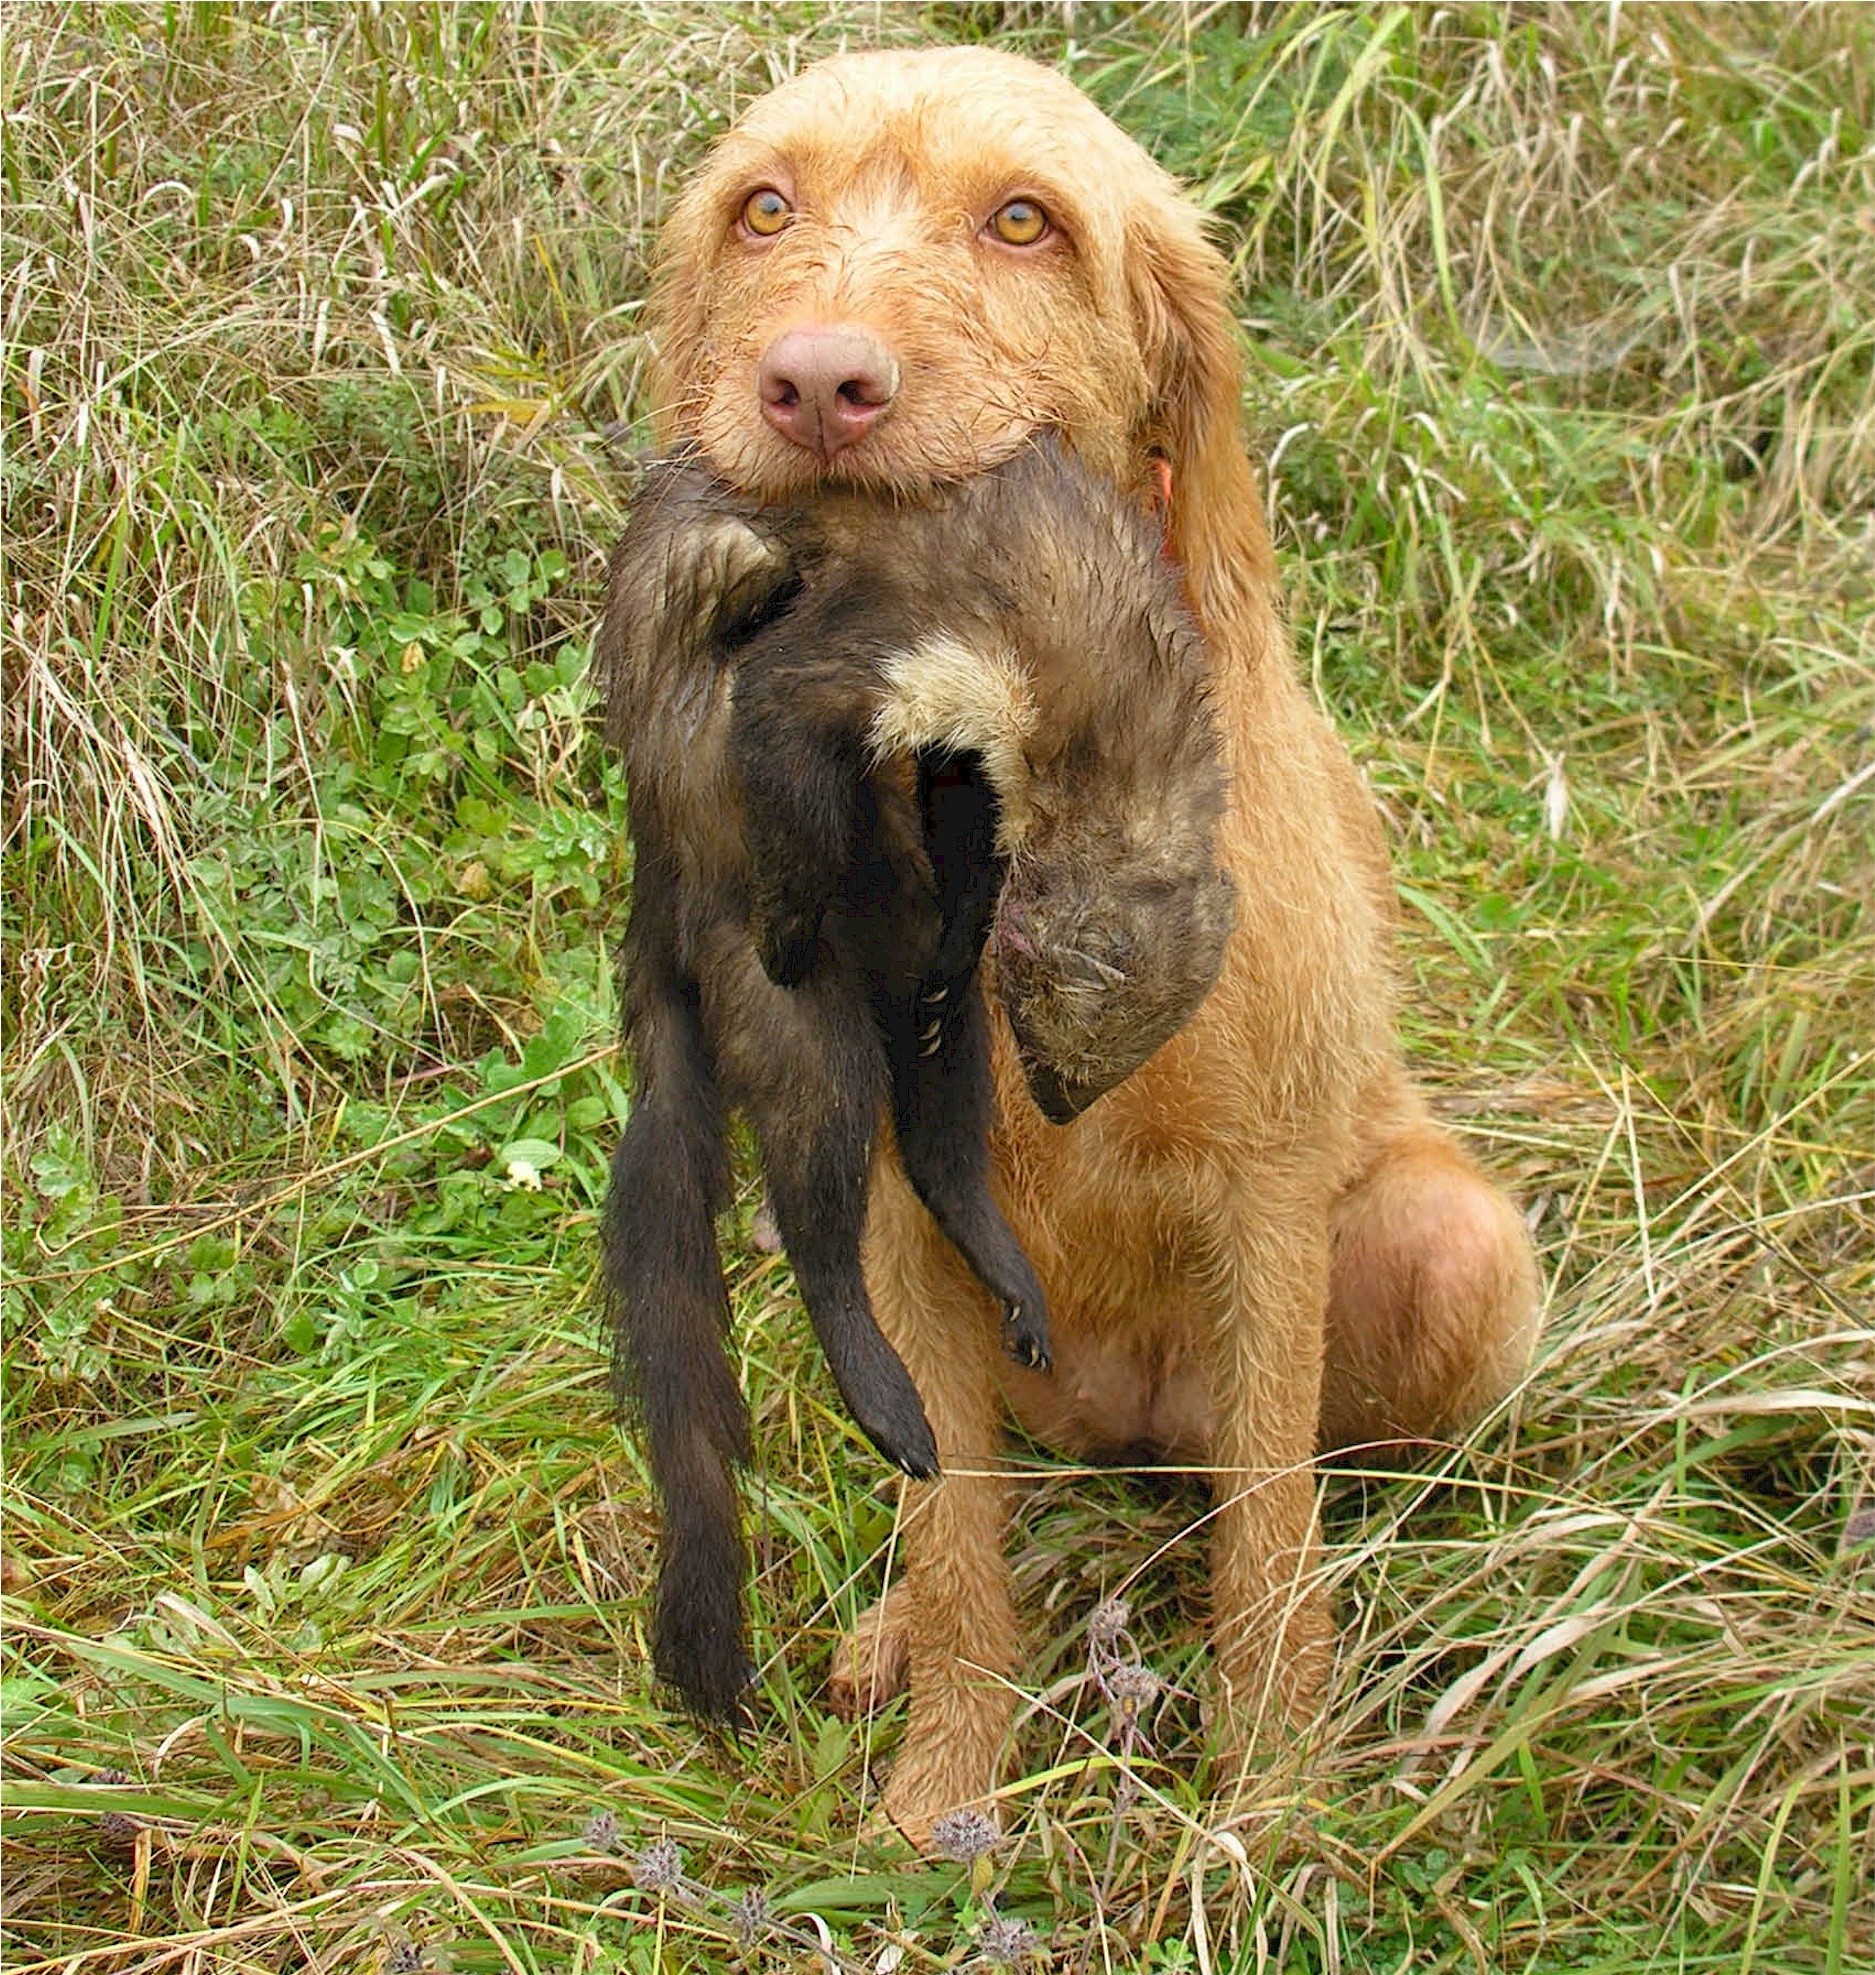
dog, animal, canine, brown, mammal, hunting dog, vertebrate, hungary, active, dog breed, gentle, retriever, companion, sporting, pointer, loyal, energetic, chesapeake bay retriever, dog like mammal, nova scotia duck tolling retriever, german spaniel, wirehaired vizsla